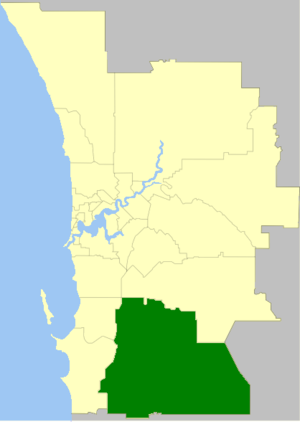
Le Comté de Serpentine-Jarrahdale est une zone d'administration locale dans le sud-ouest de l'Australie-Occidentale en Australie au sud-est de l'agglomération de Perth.